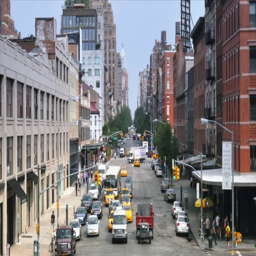
circa looking up 14th street